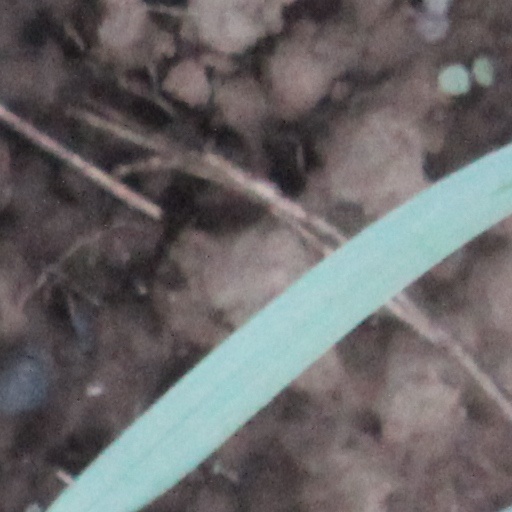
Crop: wheat